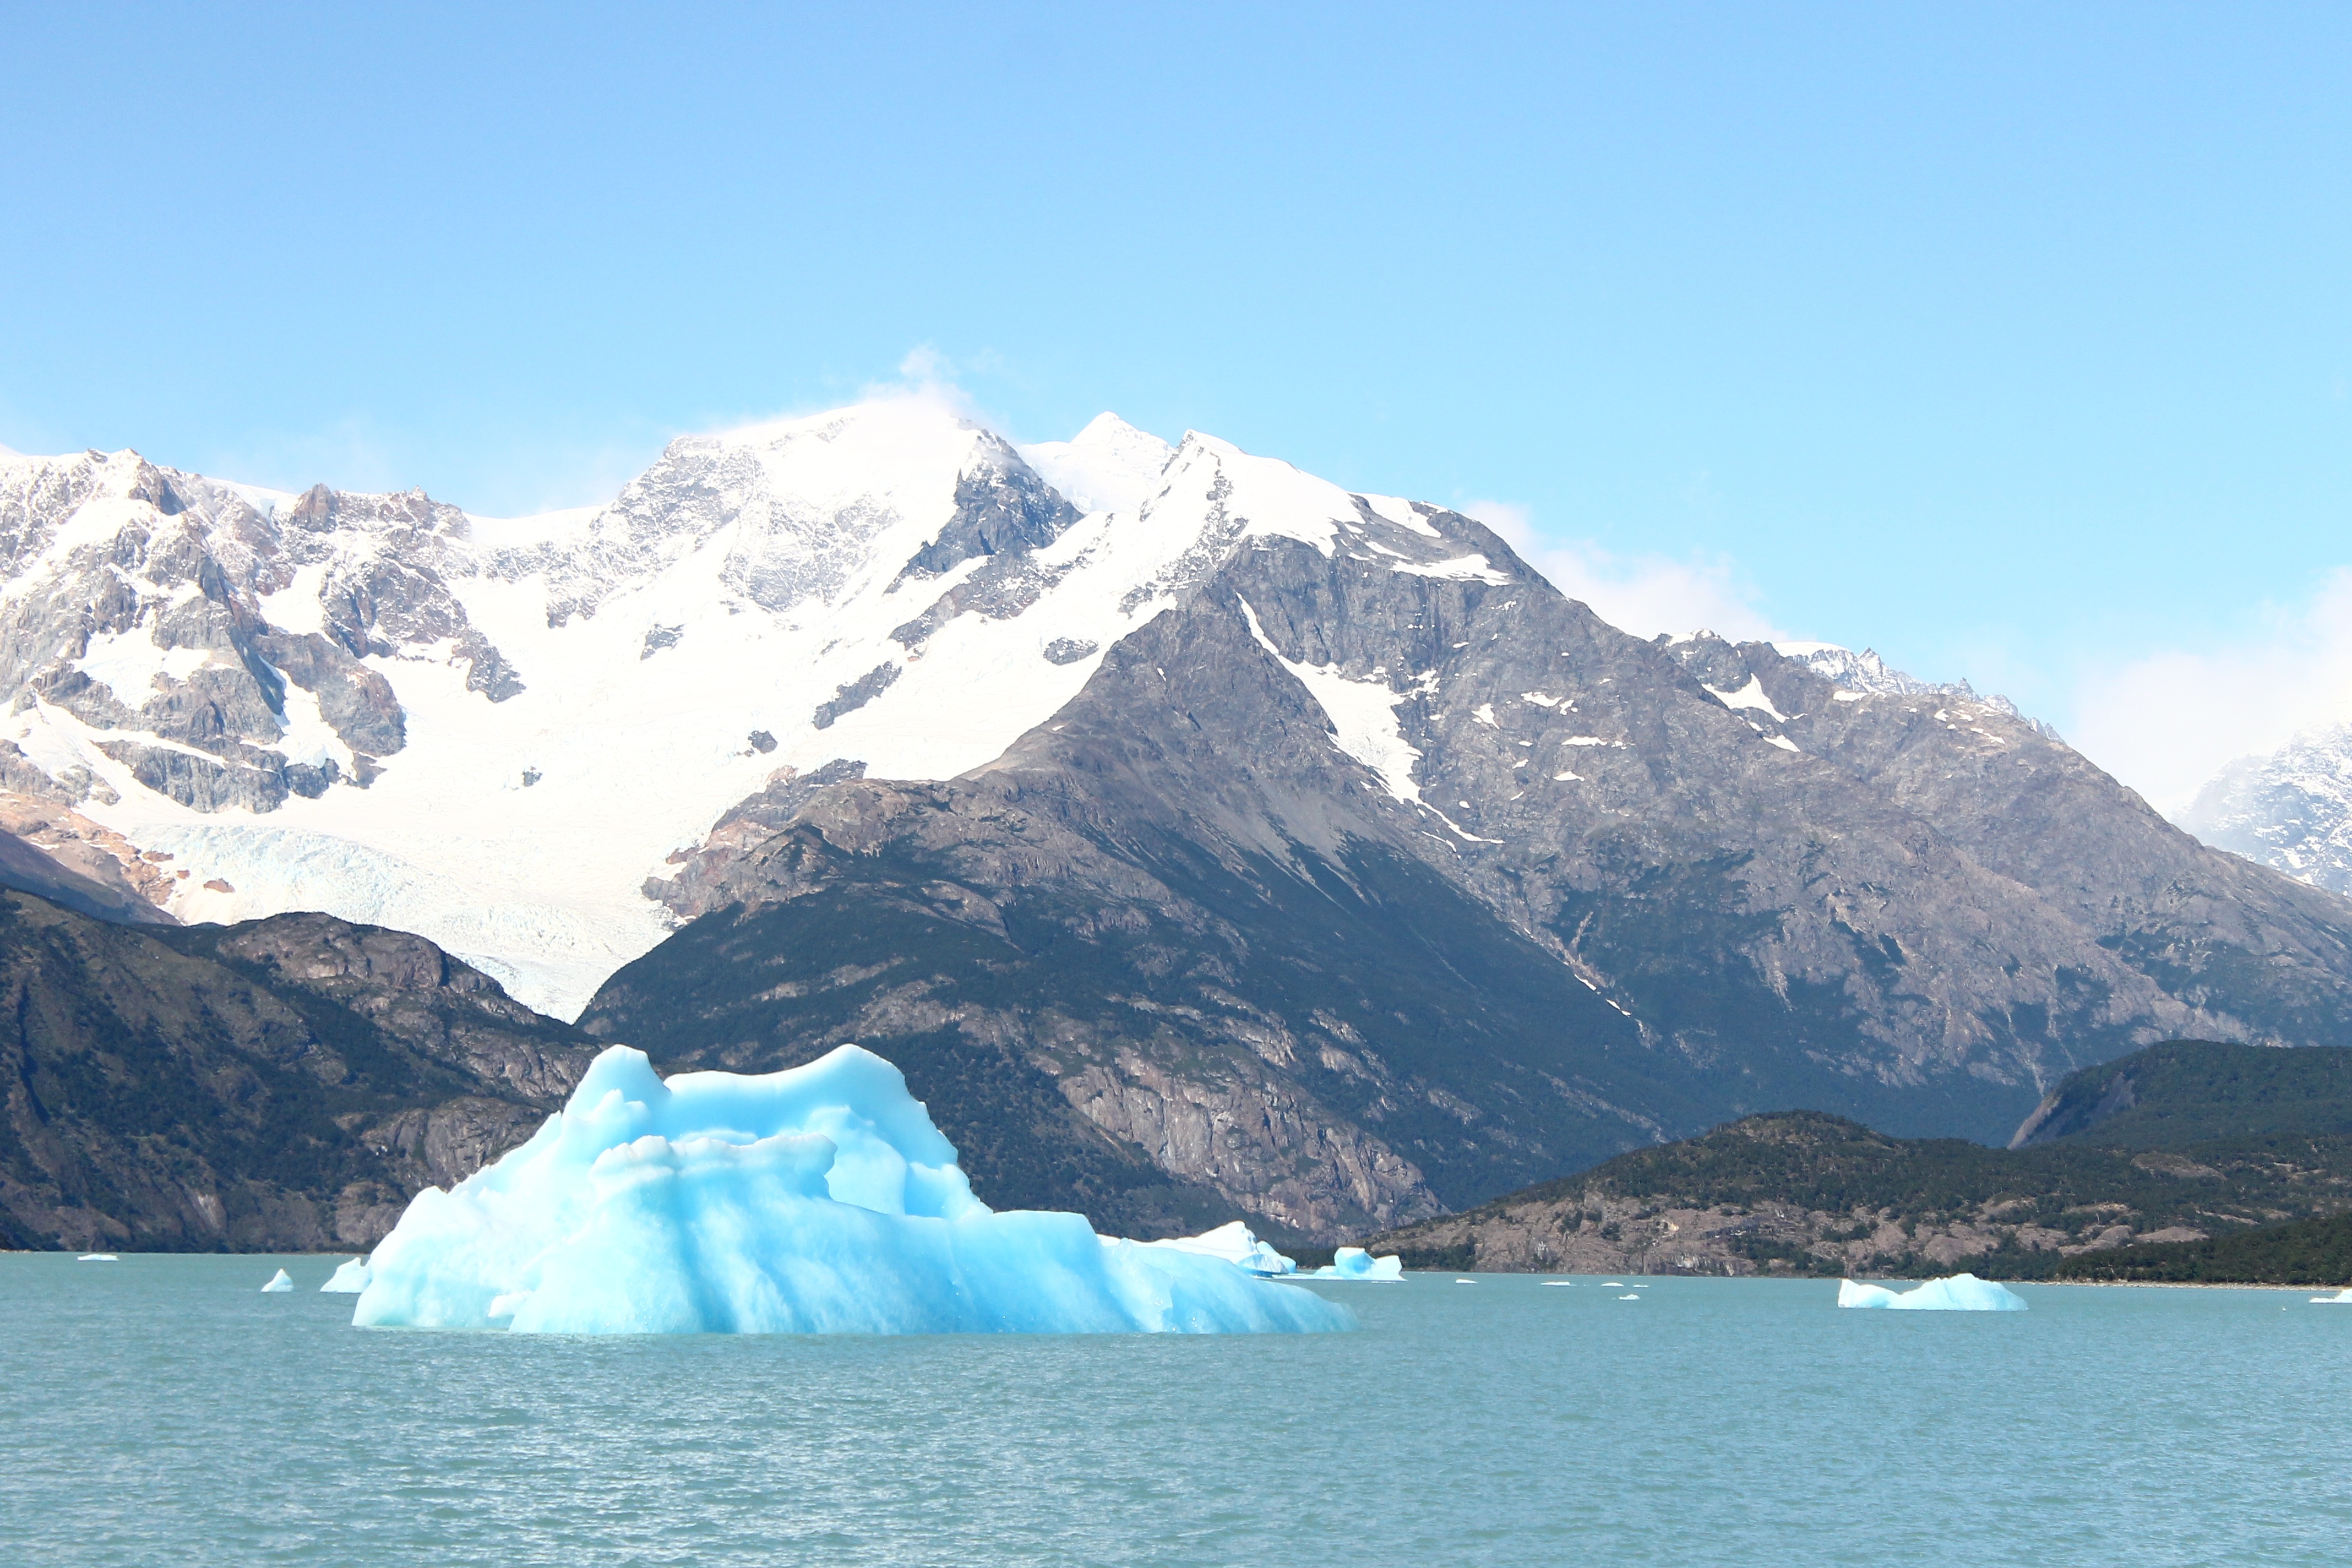
nature, mountain, mountain range, ice, glacier, fjord, iceberg, argentina, patagonia, landform, arctic ocean, geographical feature, glacial landform, ice cap